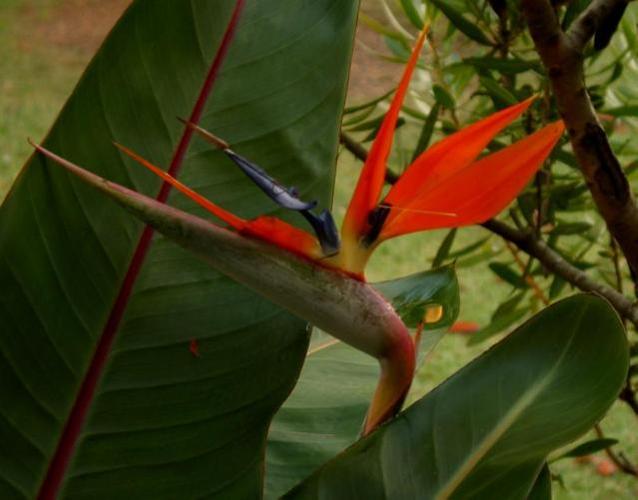
Label: bird of paradise